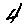
Label: 4